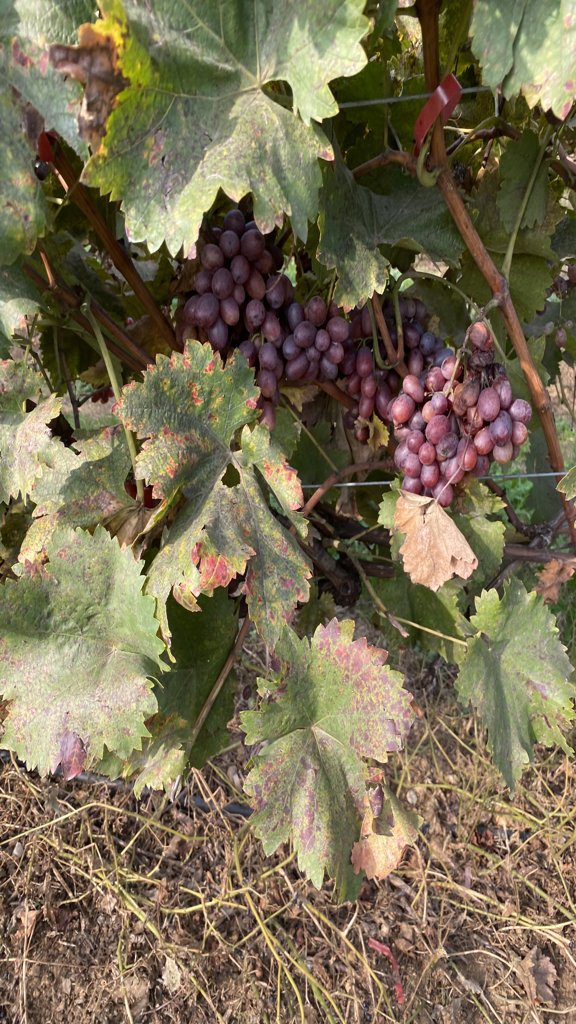
Berries visible: 128
Grape clusters: 5